Western New Guinea

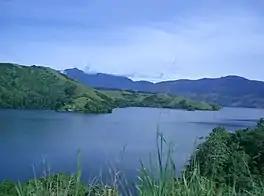
View of Lake Sentani near Jayapura

In 2011, Indonesia submitted an application for membership to the Melanesian Spearhead Group (MSG) for the two Papua provinces (as well as 3 other melanesian dominated provinces) and was granted observer status. The West Papua National Council for Liberation independence movement made an unsuccessful application for membership to the MSG in 2013 after which the United Liberation Movement for West Papua (ULMWP) was established in December 2014 to unite the three main political independence movements under a single umbrella organisation. In June 2015, the ULMWP was granted MSG observer status as representative of West Papuans outside the country while Indonesia was upgraded to associate member.